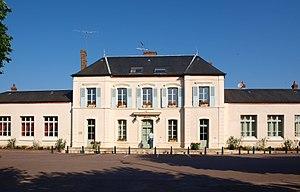
La Selle-sur-le-Bied (Loiret, France)
La Selle-sur-le-Bied est une commune française située dans le Gâtinais, dans le département du Loiret en région Centre-Val de Loire.